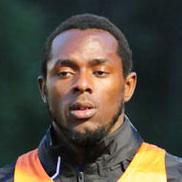
Age: 24